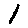
Label: 1